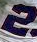
Number: 2